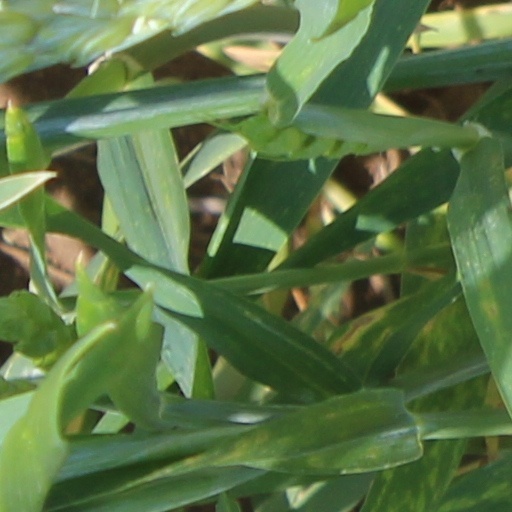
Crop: wheat